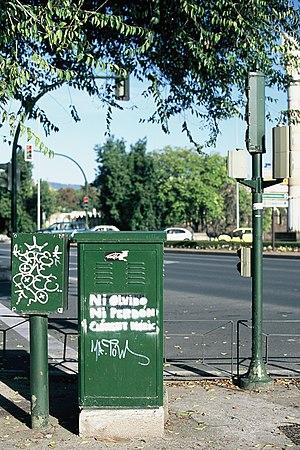
Inscription en mémoire de Clément Méric, Cordoue (Espagne)
L’affaire Clément Méric fait suite à la mort du militant d'extrême gauche Clément Méric le 5 juin 2013, à la suite d'une rixe entre un groupe de skinheads d'extrême droite nationaliste et un groupe de gauche radicale antifasciste.